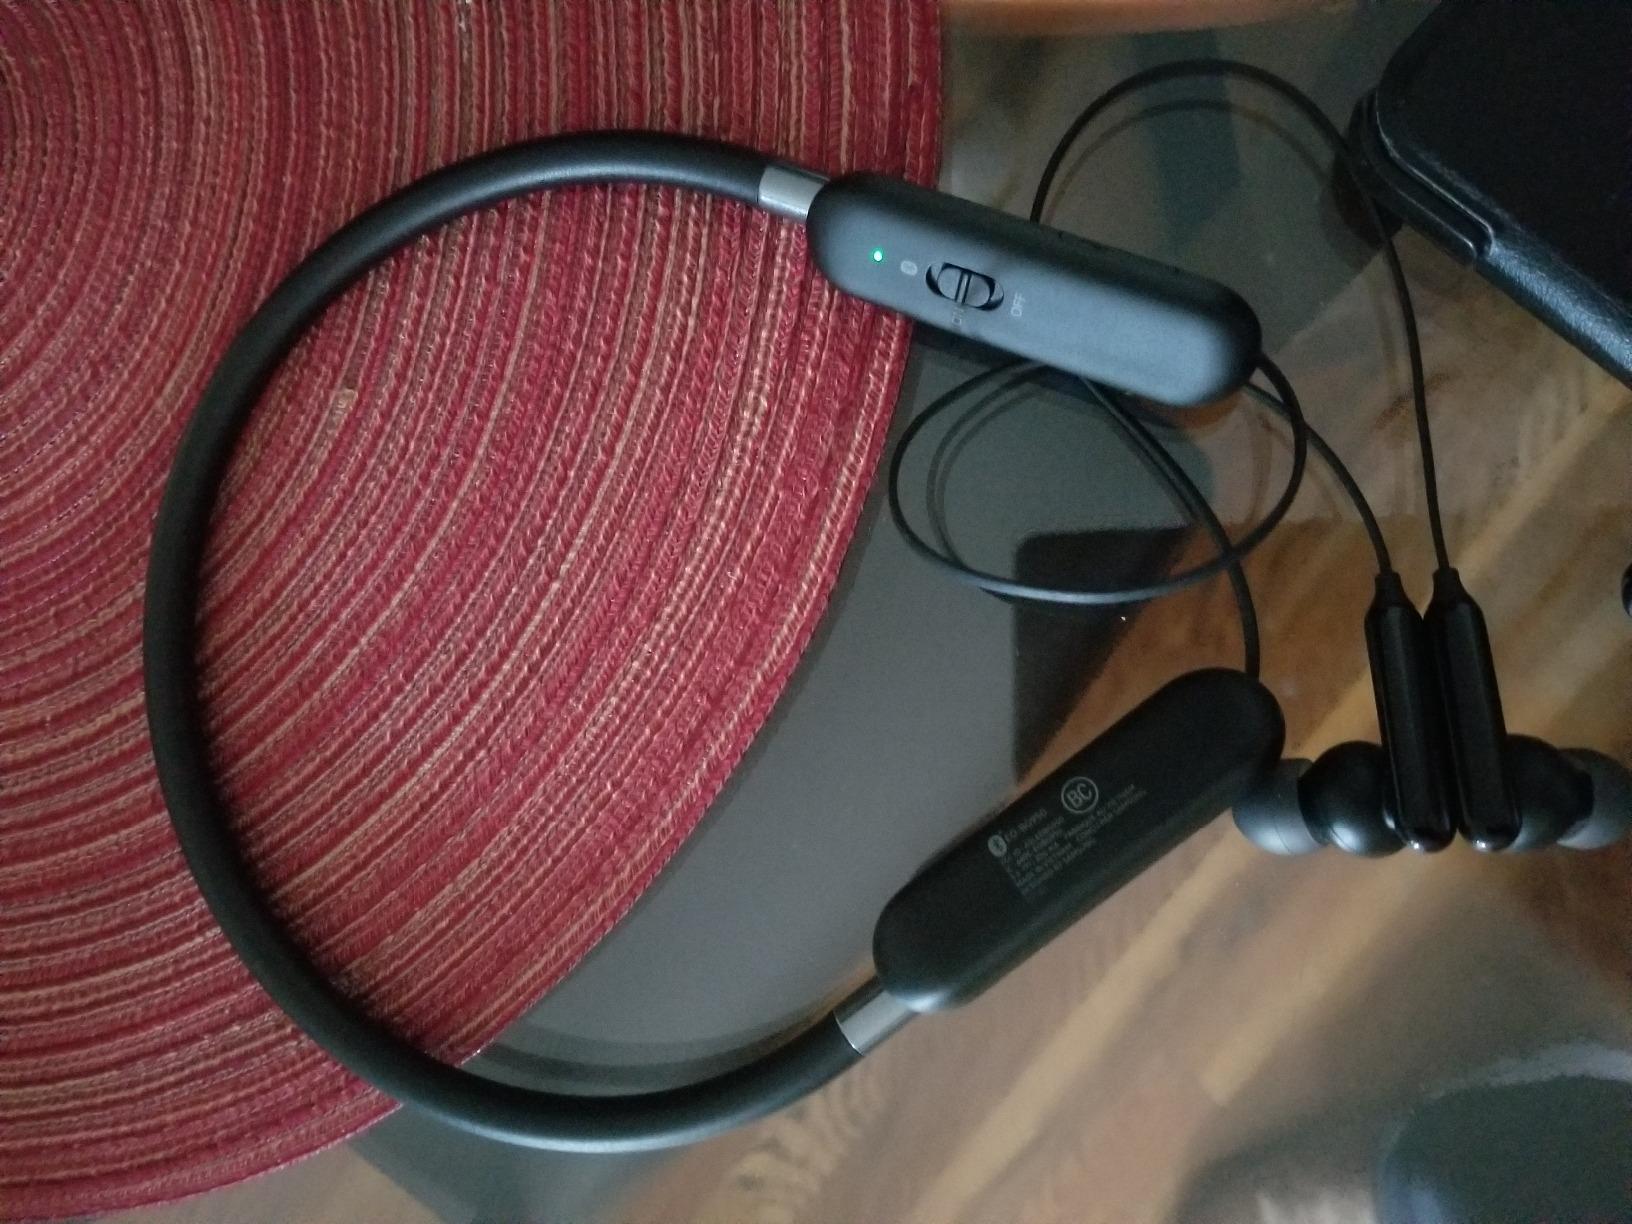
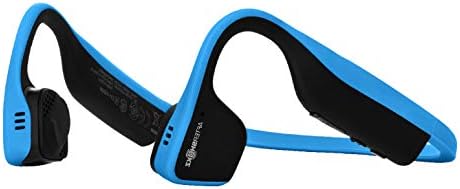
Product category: headphones
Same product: no